Geography of Jersey

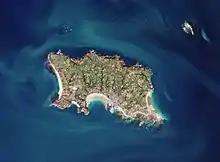
This true colour image of Jersey was taken on 30 June 2018, by ESA's Sentinel-2 satellite.

Besides the main island, the bailiwick includes other islets and reefs with no permanent population: Les Écréhous, Les Minquiers, Les Pierres de Lecq, Les Dirouilles.